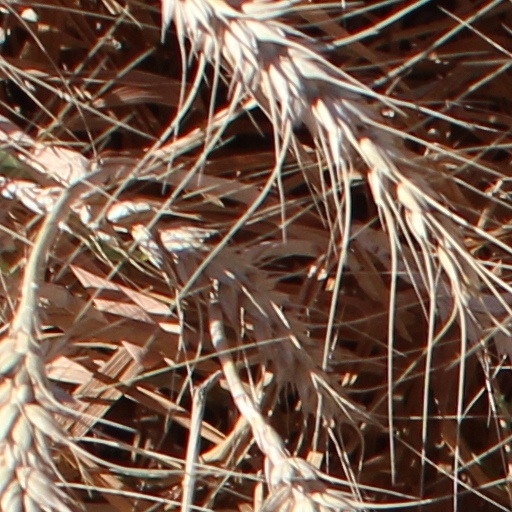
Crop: wheat